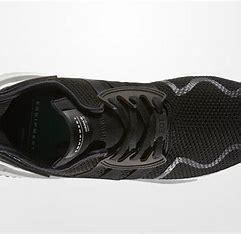
Brand: Adidas
Model: EQT Cushion Adv